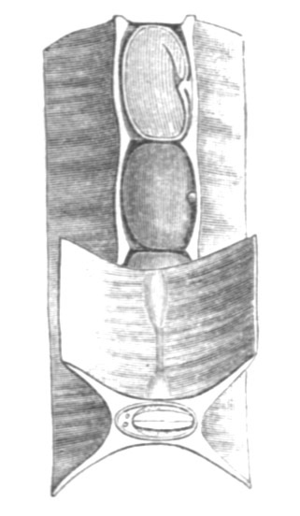
Sesbania punicea est un arbuste décoratif de 2 à 3m qui produit des fleurs de couleur rouge-orangé, à feuilles caduques. C'est une plante qui a besoin de beaucoup d'eau, elle se développe dans des marais ou des endroits humides. Elle préfère également un sol légèrement acide, d'un PH entre 6.1 et 6.5.